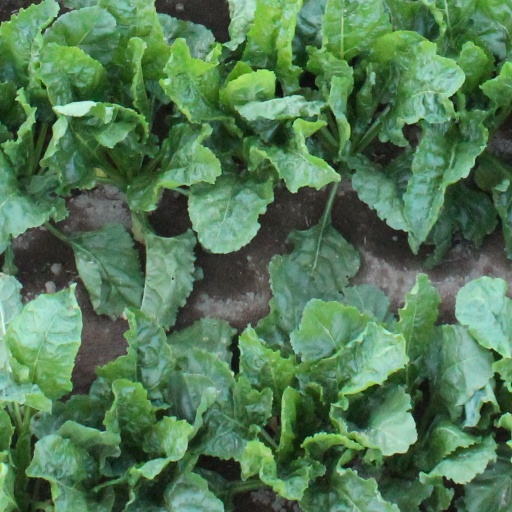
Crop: sugar beet